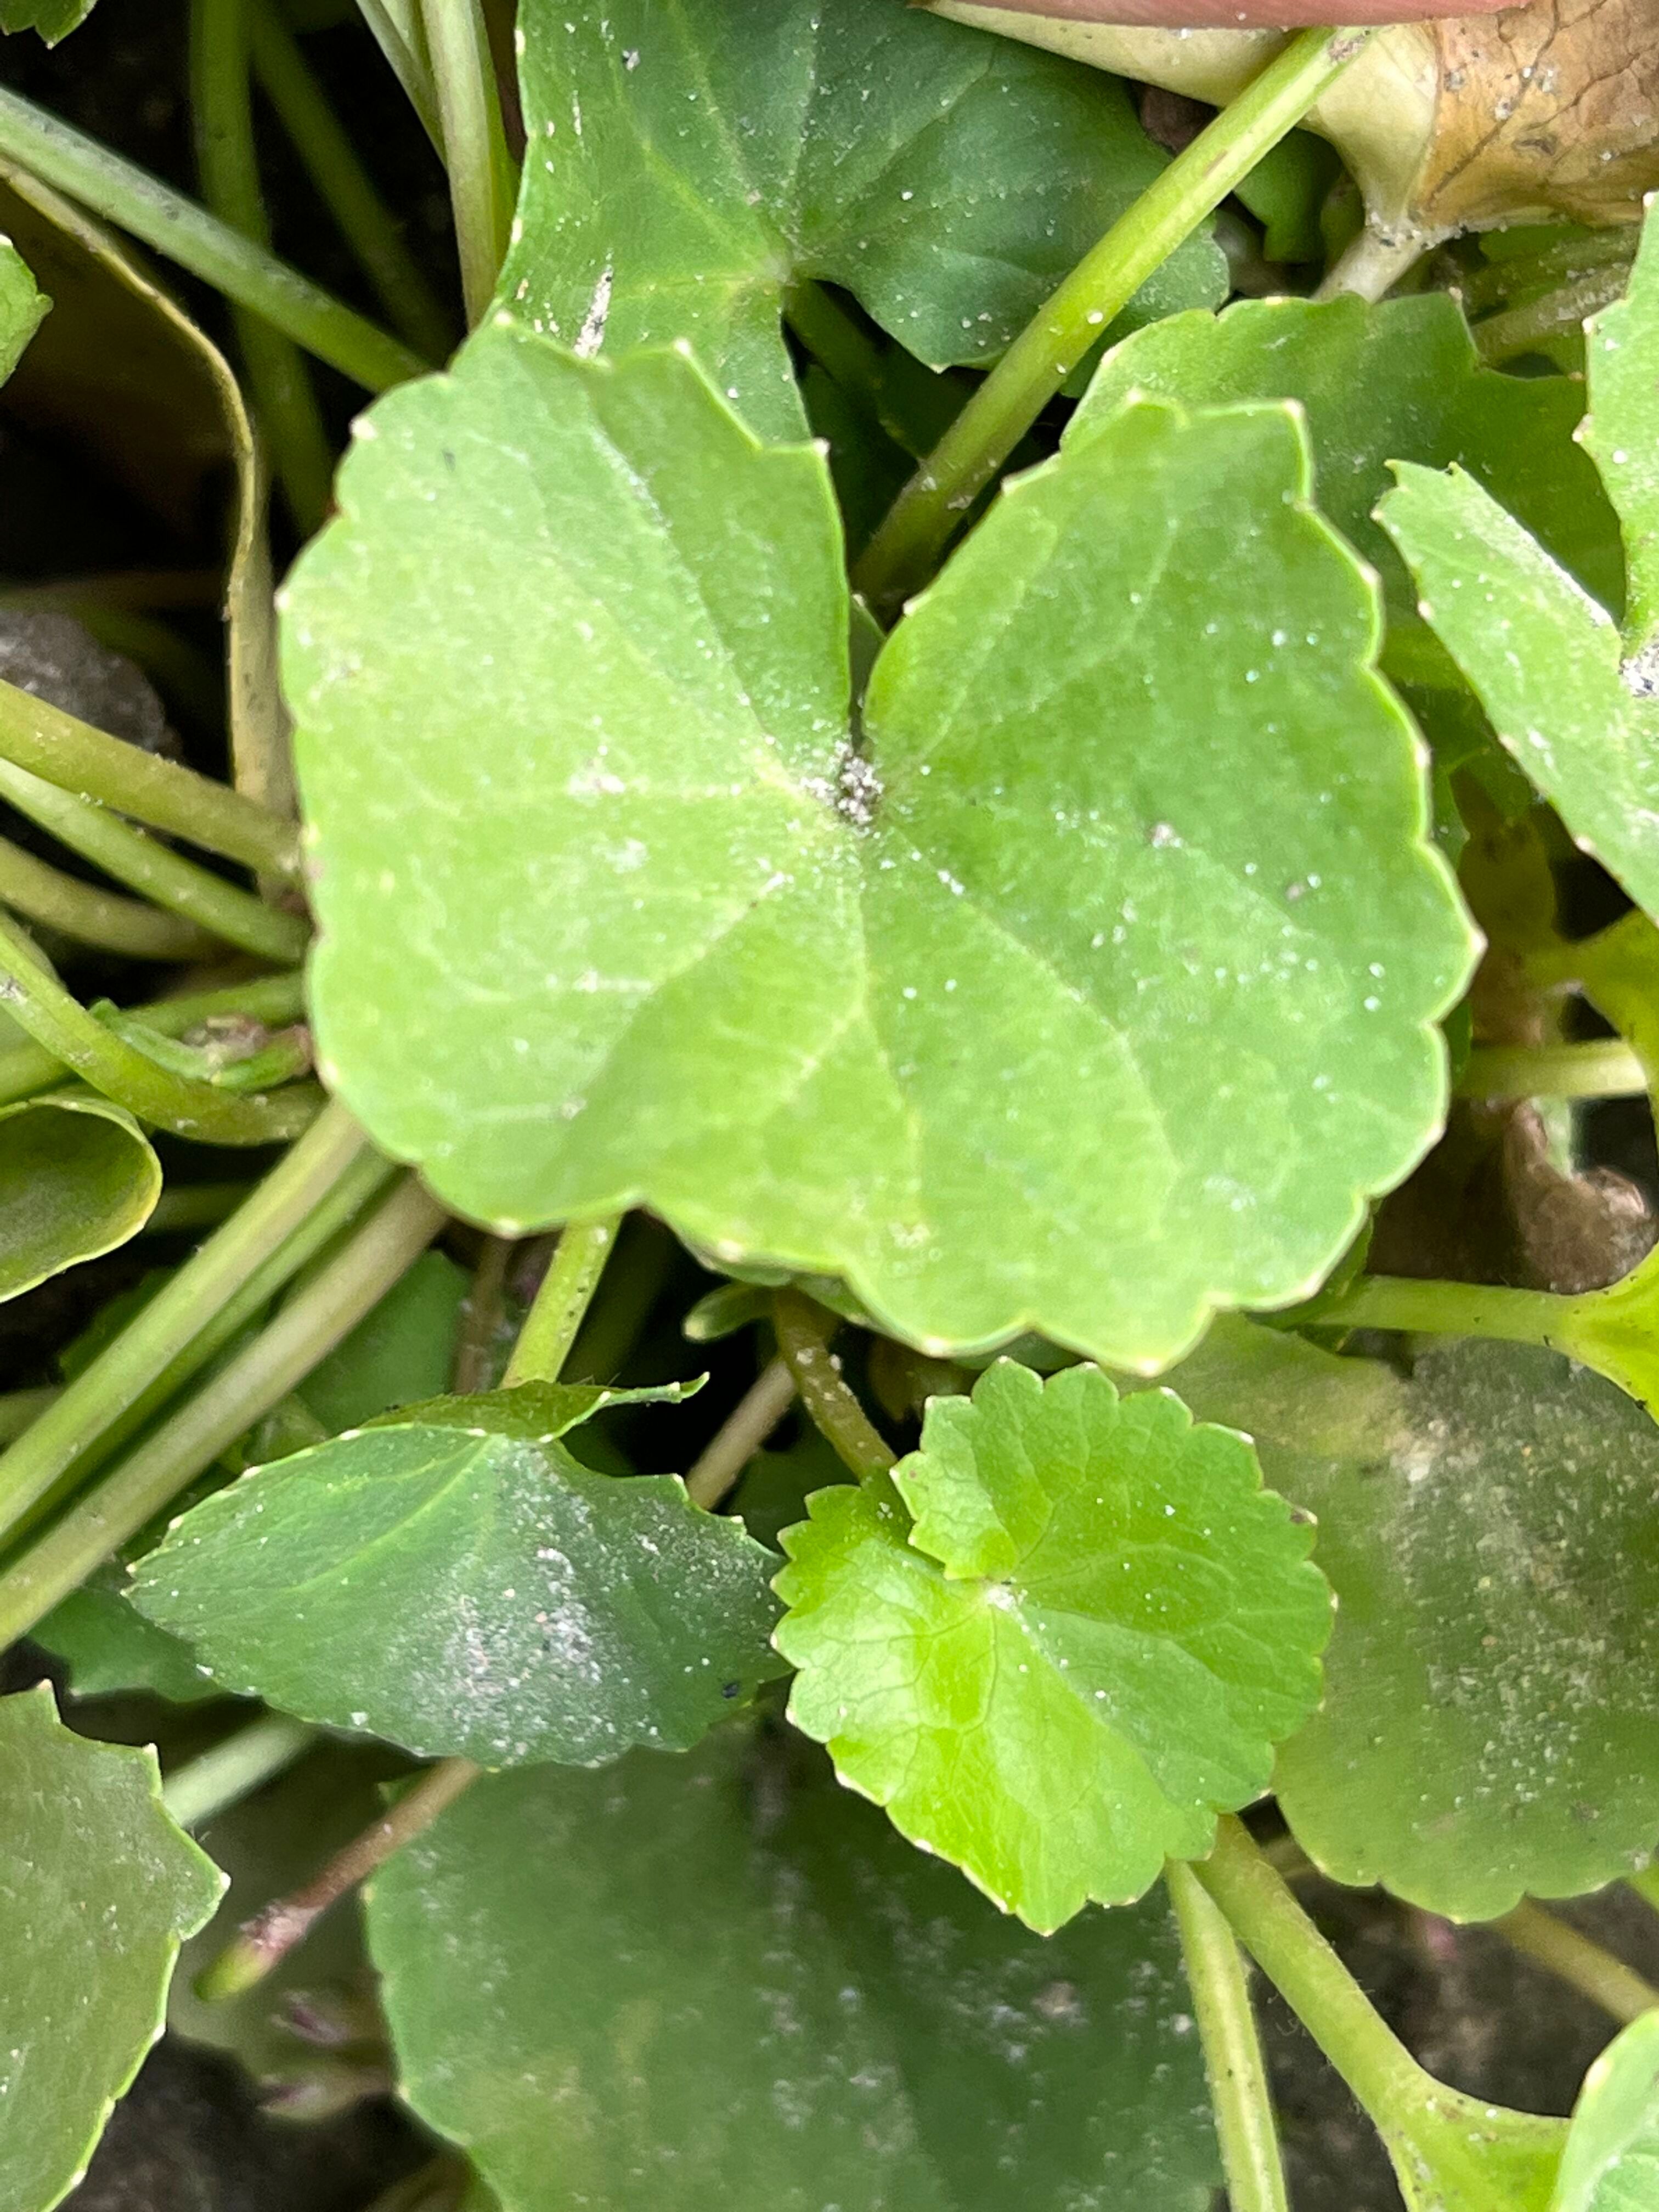
Plant species: centella-asiatica